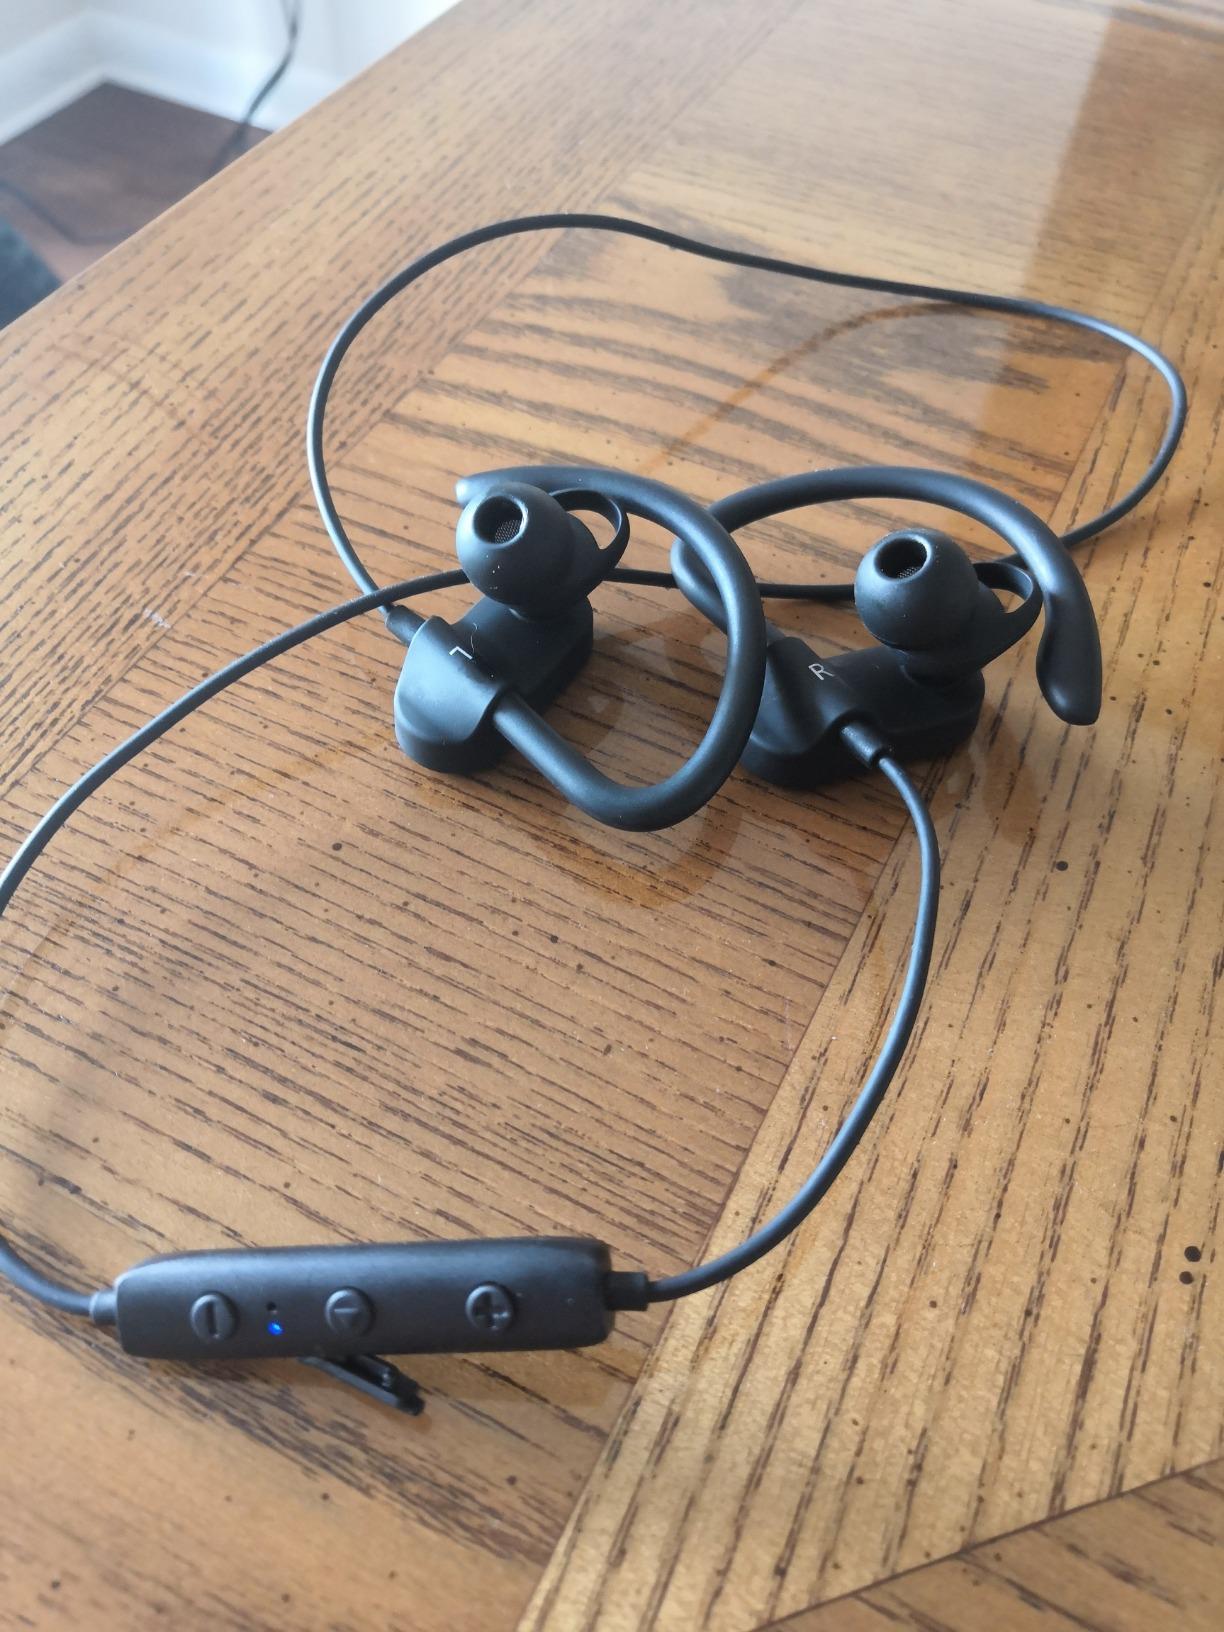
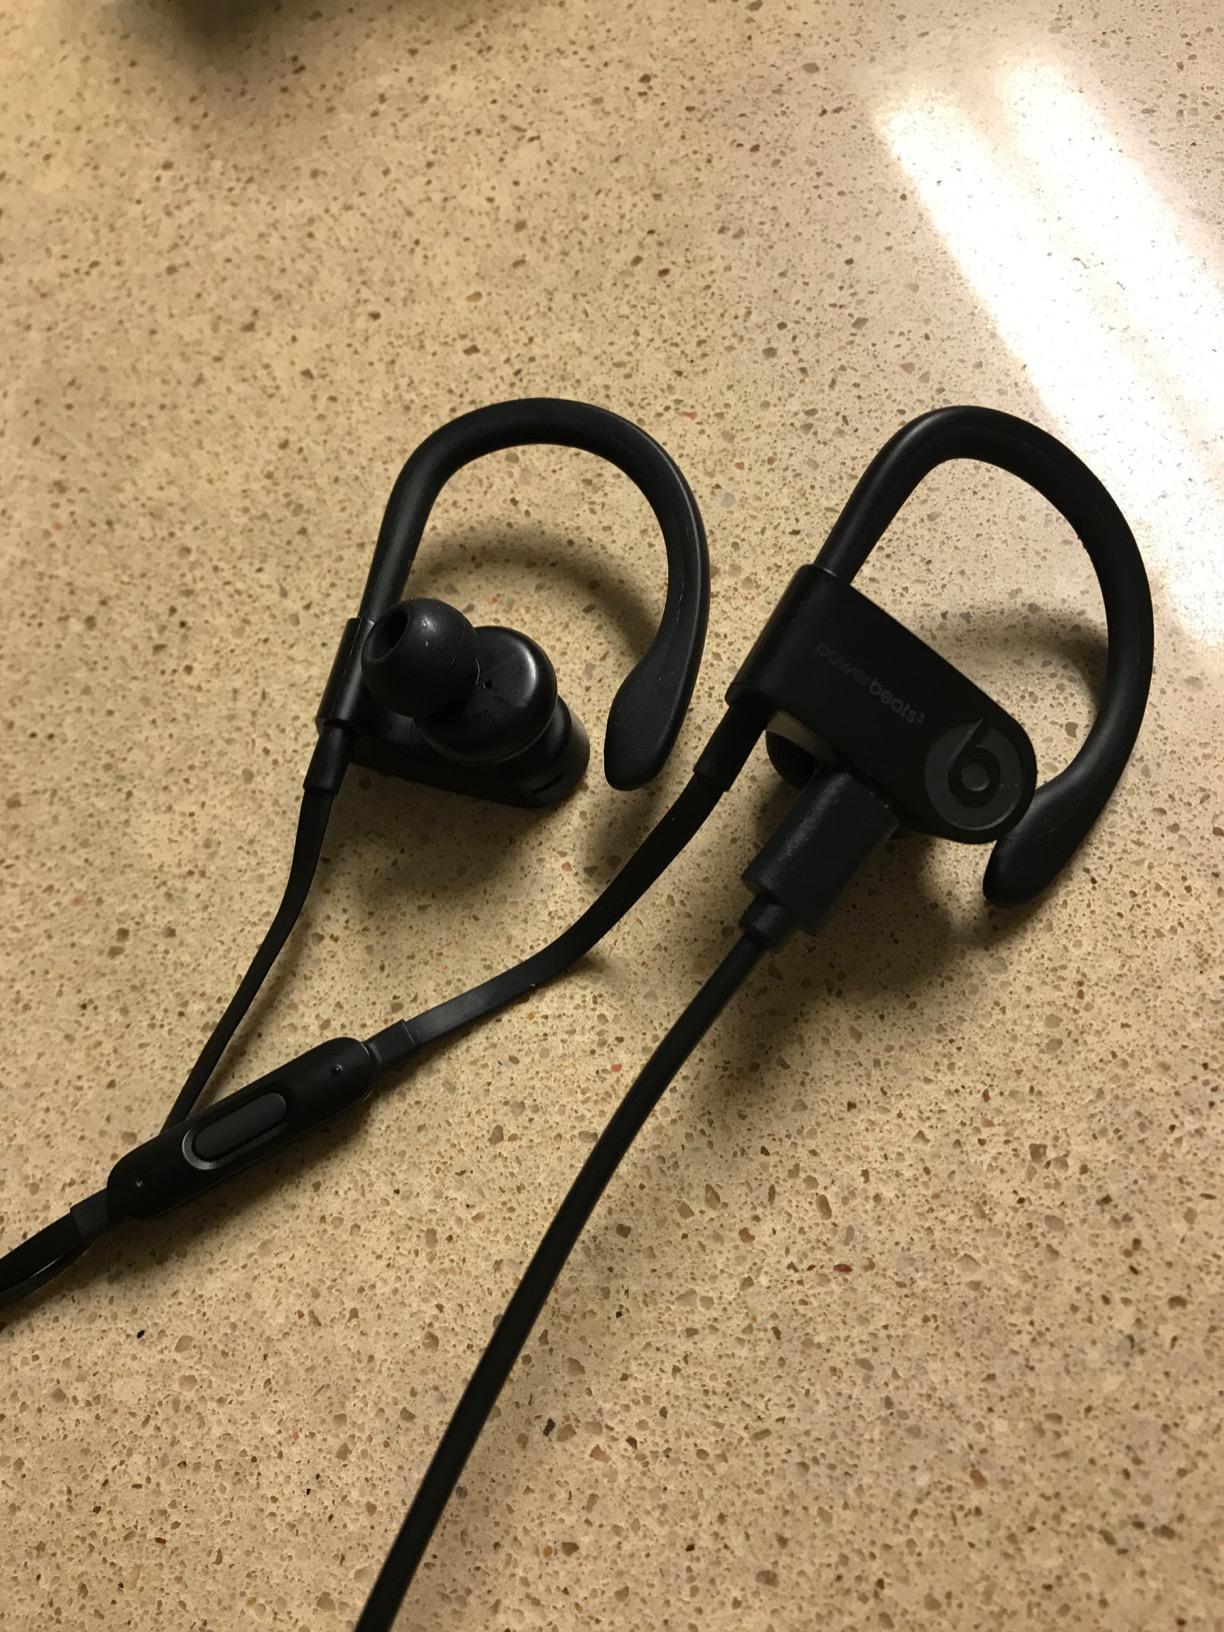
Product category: headphones
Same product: no